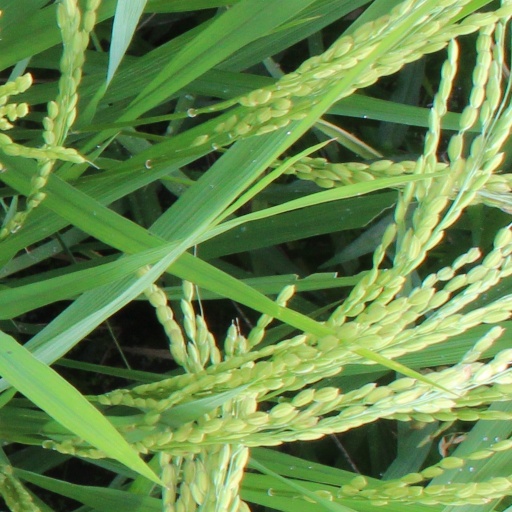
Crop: rice